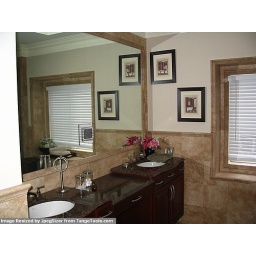
Master bathroom w/ tiled in mirror & dual sinks